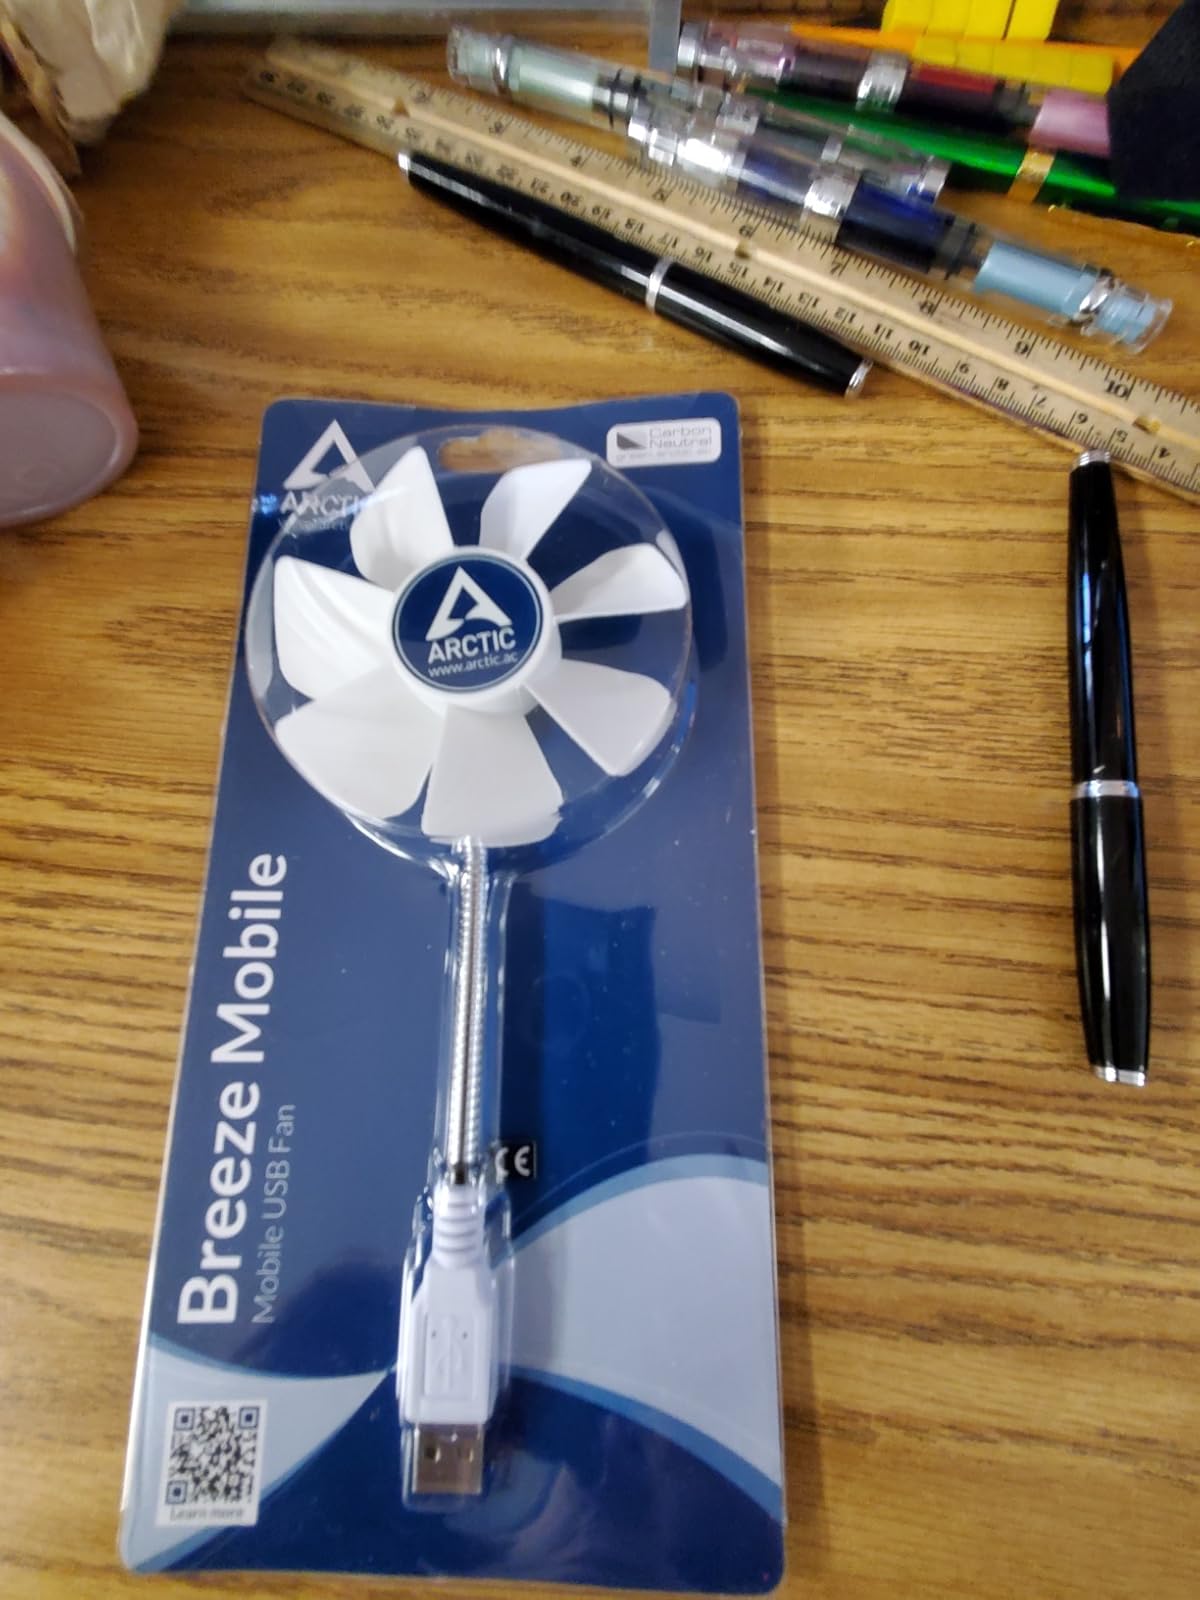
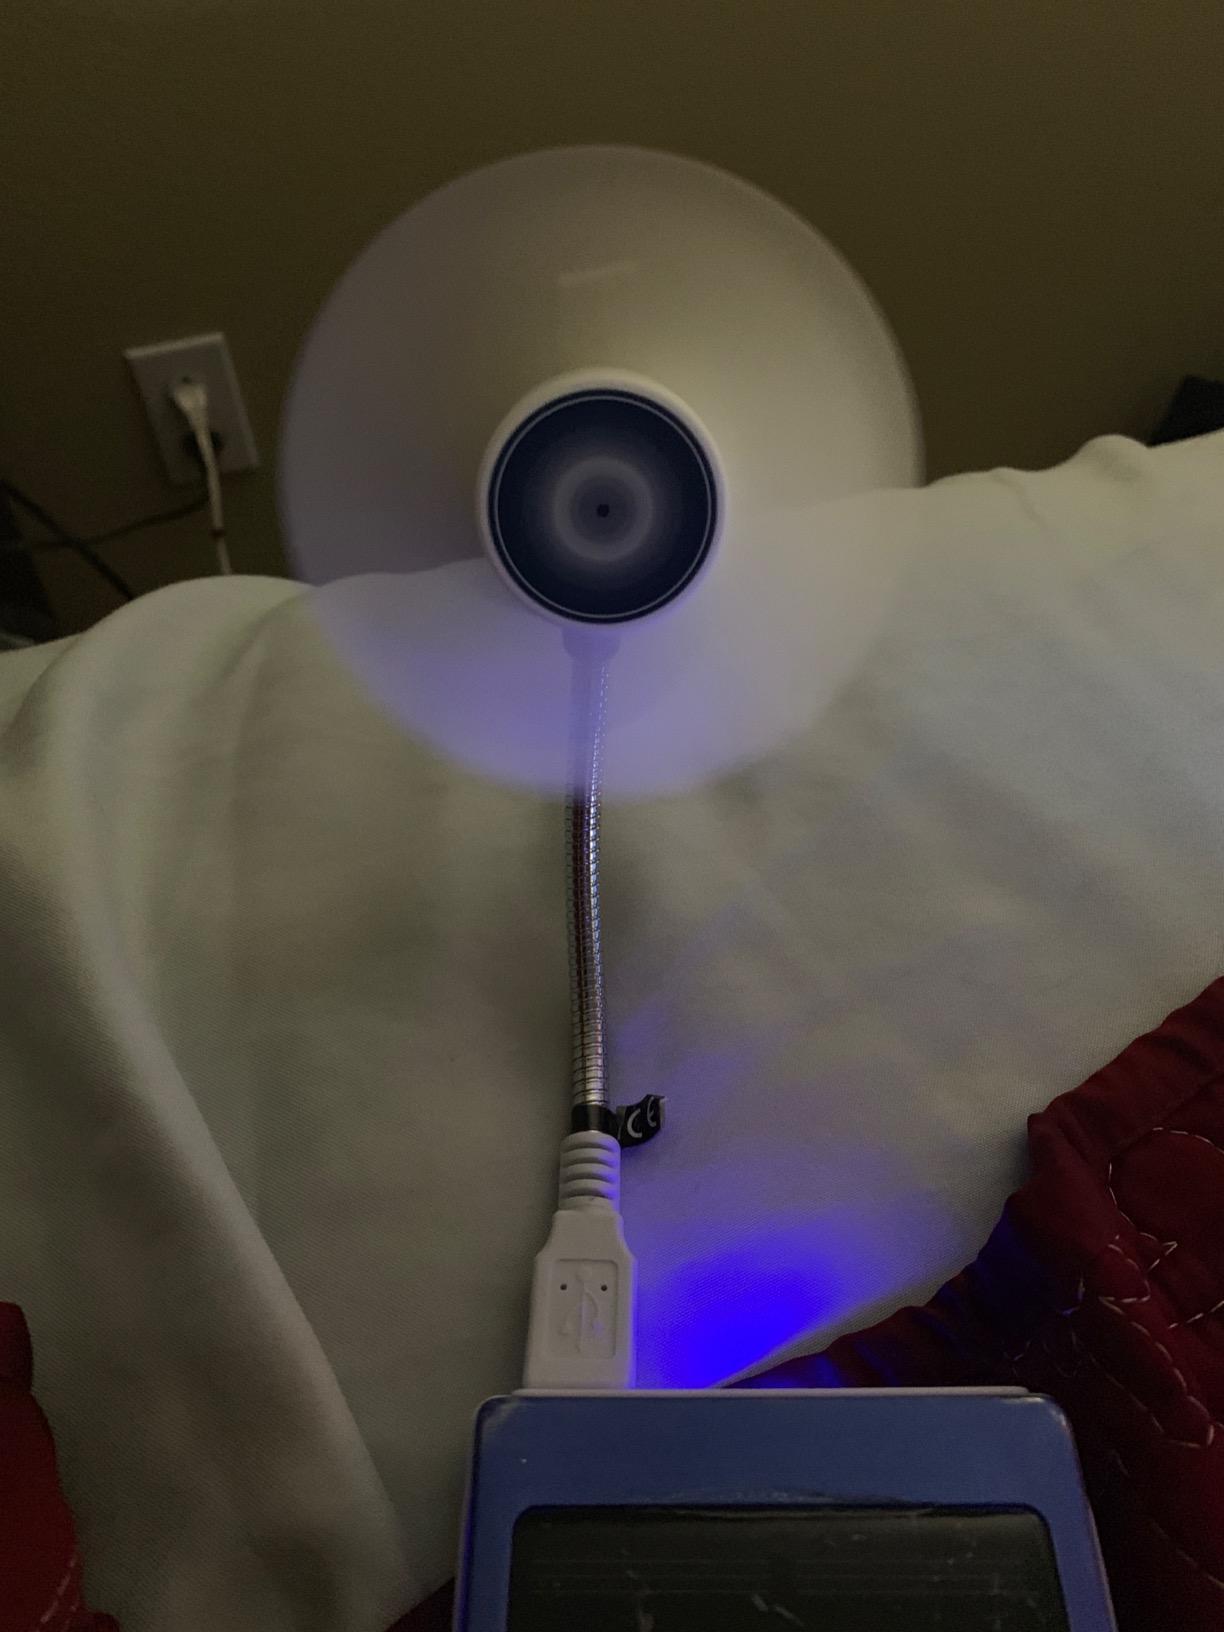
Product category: fan
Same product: yes